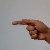
The image shows a hand gesture representing the letter 'G' in Indian Sign Language.